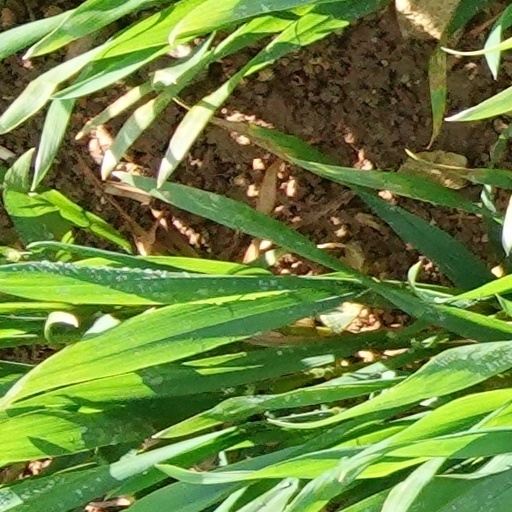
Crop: wheat